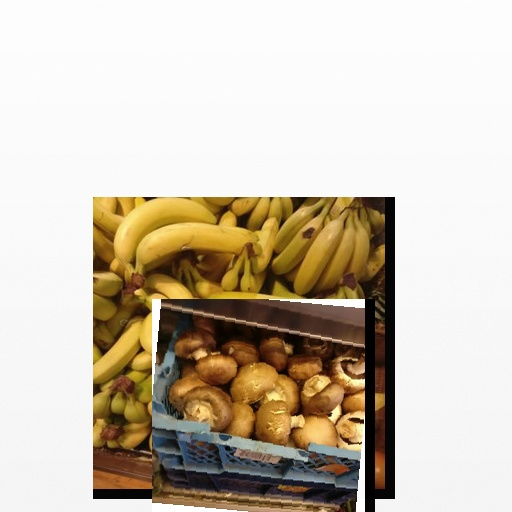
Food items: mushroom, banana